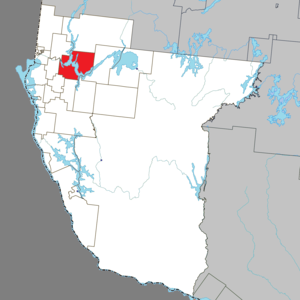
Angliers est une ancienne municipalité de village de la province de Québec, dans la municipalité régionale de comté de Témiscamingue de la région administrative Abitibi-Témiscamingue. Elle a été fusionnée avec Laverlochère le 1ᵉʳ janvier 2018 dans Laverlochère-Angliers.